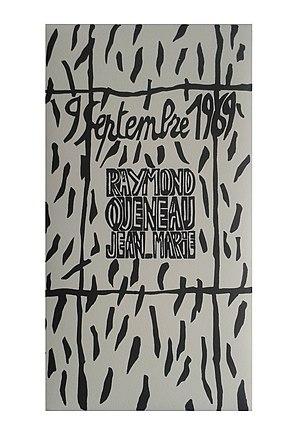
Couverture de ""Lettre du 9 septembre 1969"" de Raymond Queneau, éditions de la Goulotte"
Jean-Marie Queneau, né à Paris le 21 mars 1934, est un peintre, graveur et éditeur français, fils de l'écrivain Raymond Queneau.